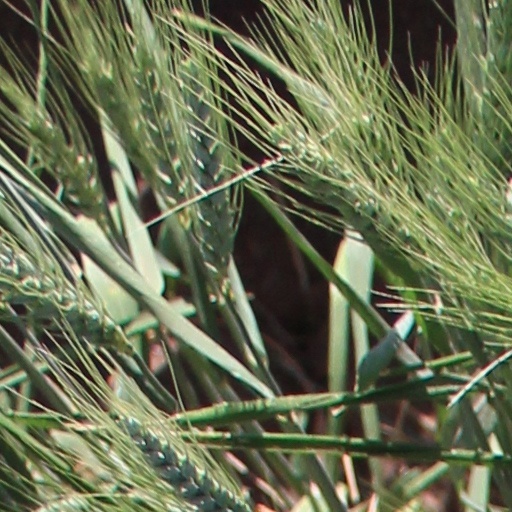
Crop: wheat